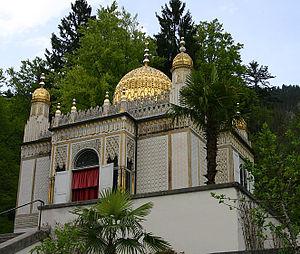
L'Exposition universelle de 1867, également appelée Exposition universelle d'art et d'industrie, est chronologiquement la septième Exposition universelle et la deuxième se déroulant à Paris après celle de 1855. Elle s'est tenue du 1ᵉʳ avril au 3 novembre 1867 sur le Champ-de-Mars, à Paris. 41 pays étaient représentés. Les thèmes retenus sont l'Industrie et l'Agriculture ; les Beaux-arts viendront s'y ajouter.